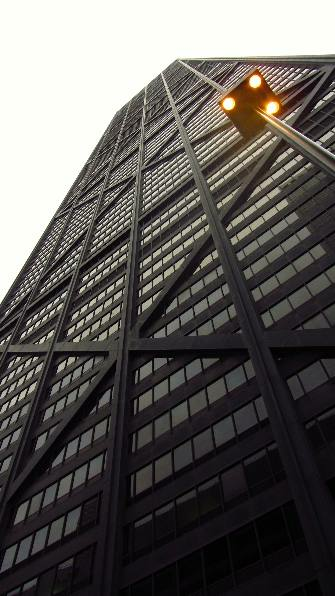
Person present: No